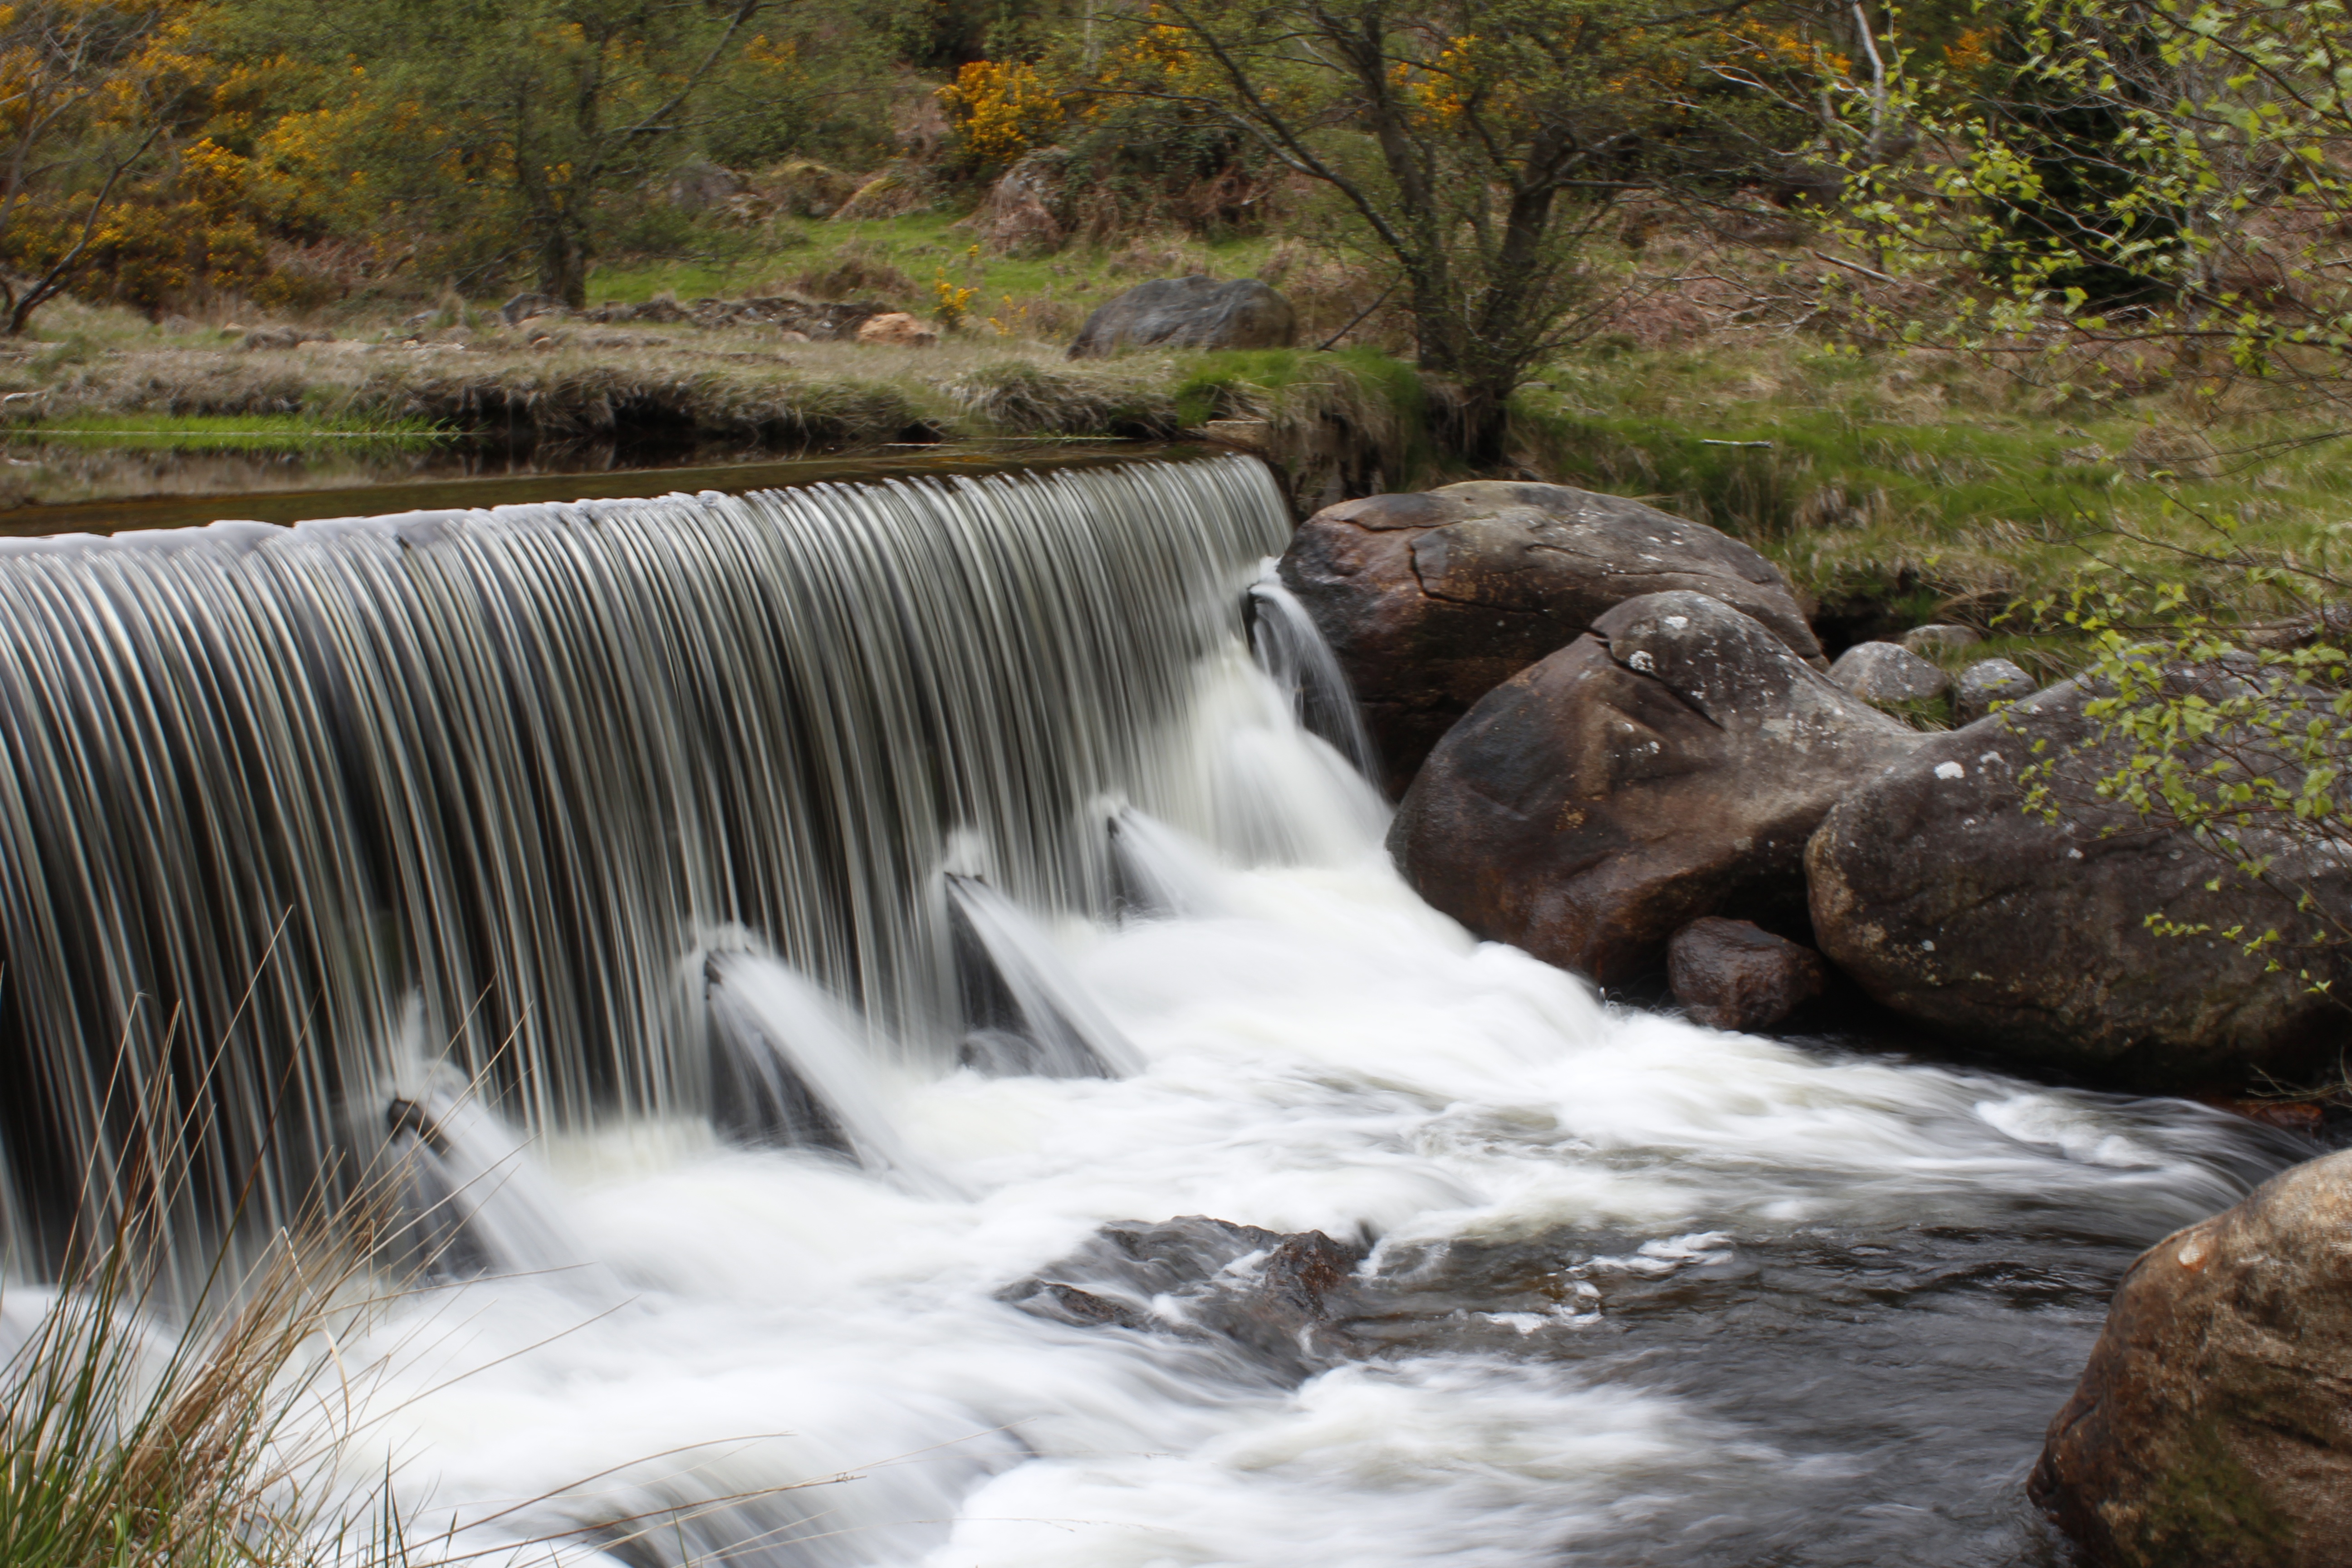
landscape, water, nature, waterfall, creek, river, europe, stream, green, autumn, rapid, tourism, body of water, wasserfall, ireland, water feature, watercourse, irish, glendalough, wicklow